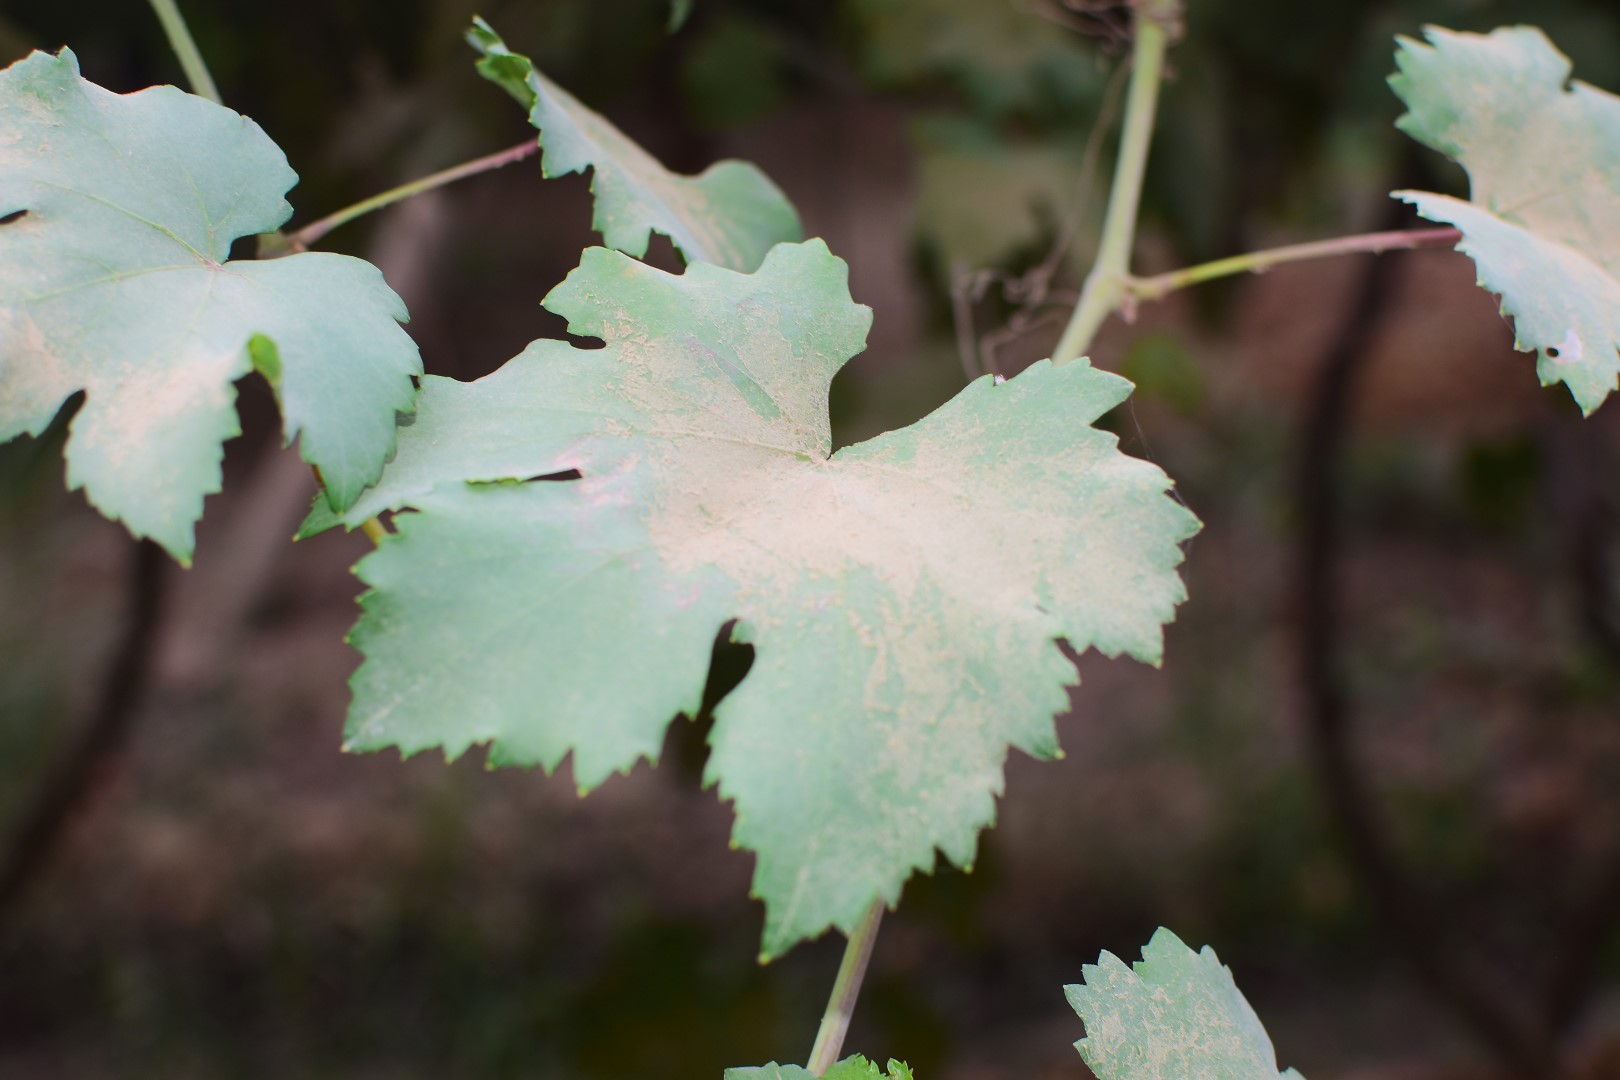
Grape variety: Kamali